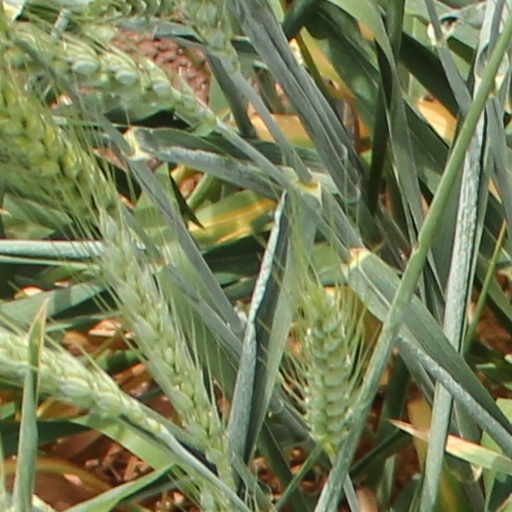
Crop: wheat